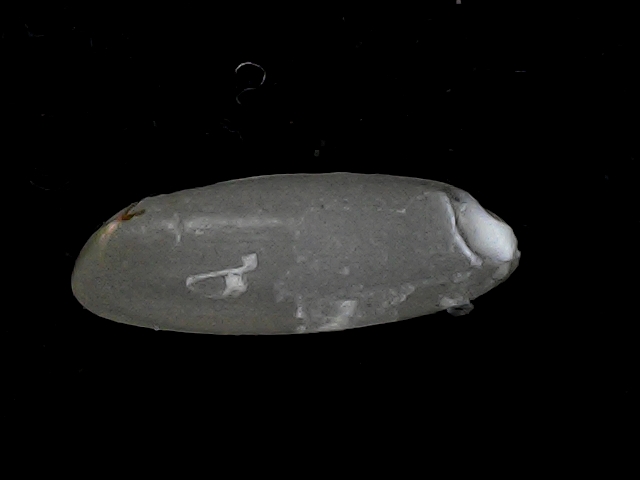
Rice variety: BD95